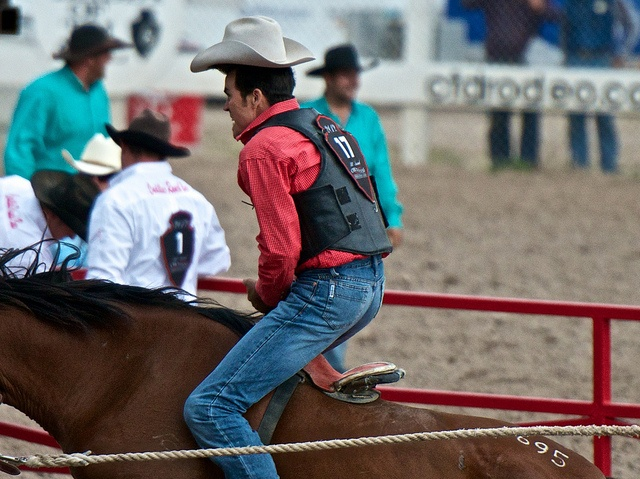
Man in cowboy hat mounted on a horse.
A cowboy with a hat is on top of a horse.
A rodeo rider almost loses his hat as his horse bucks.
A man is ridding a horse in a pen.
A cowboy who is on top of a horse.